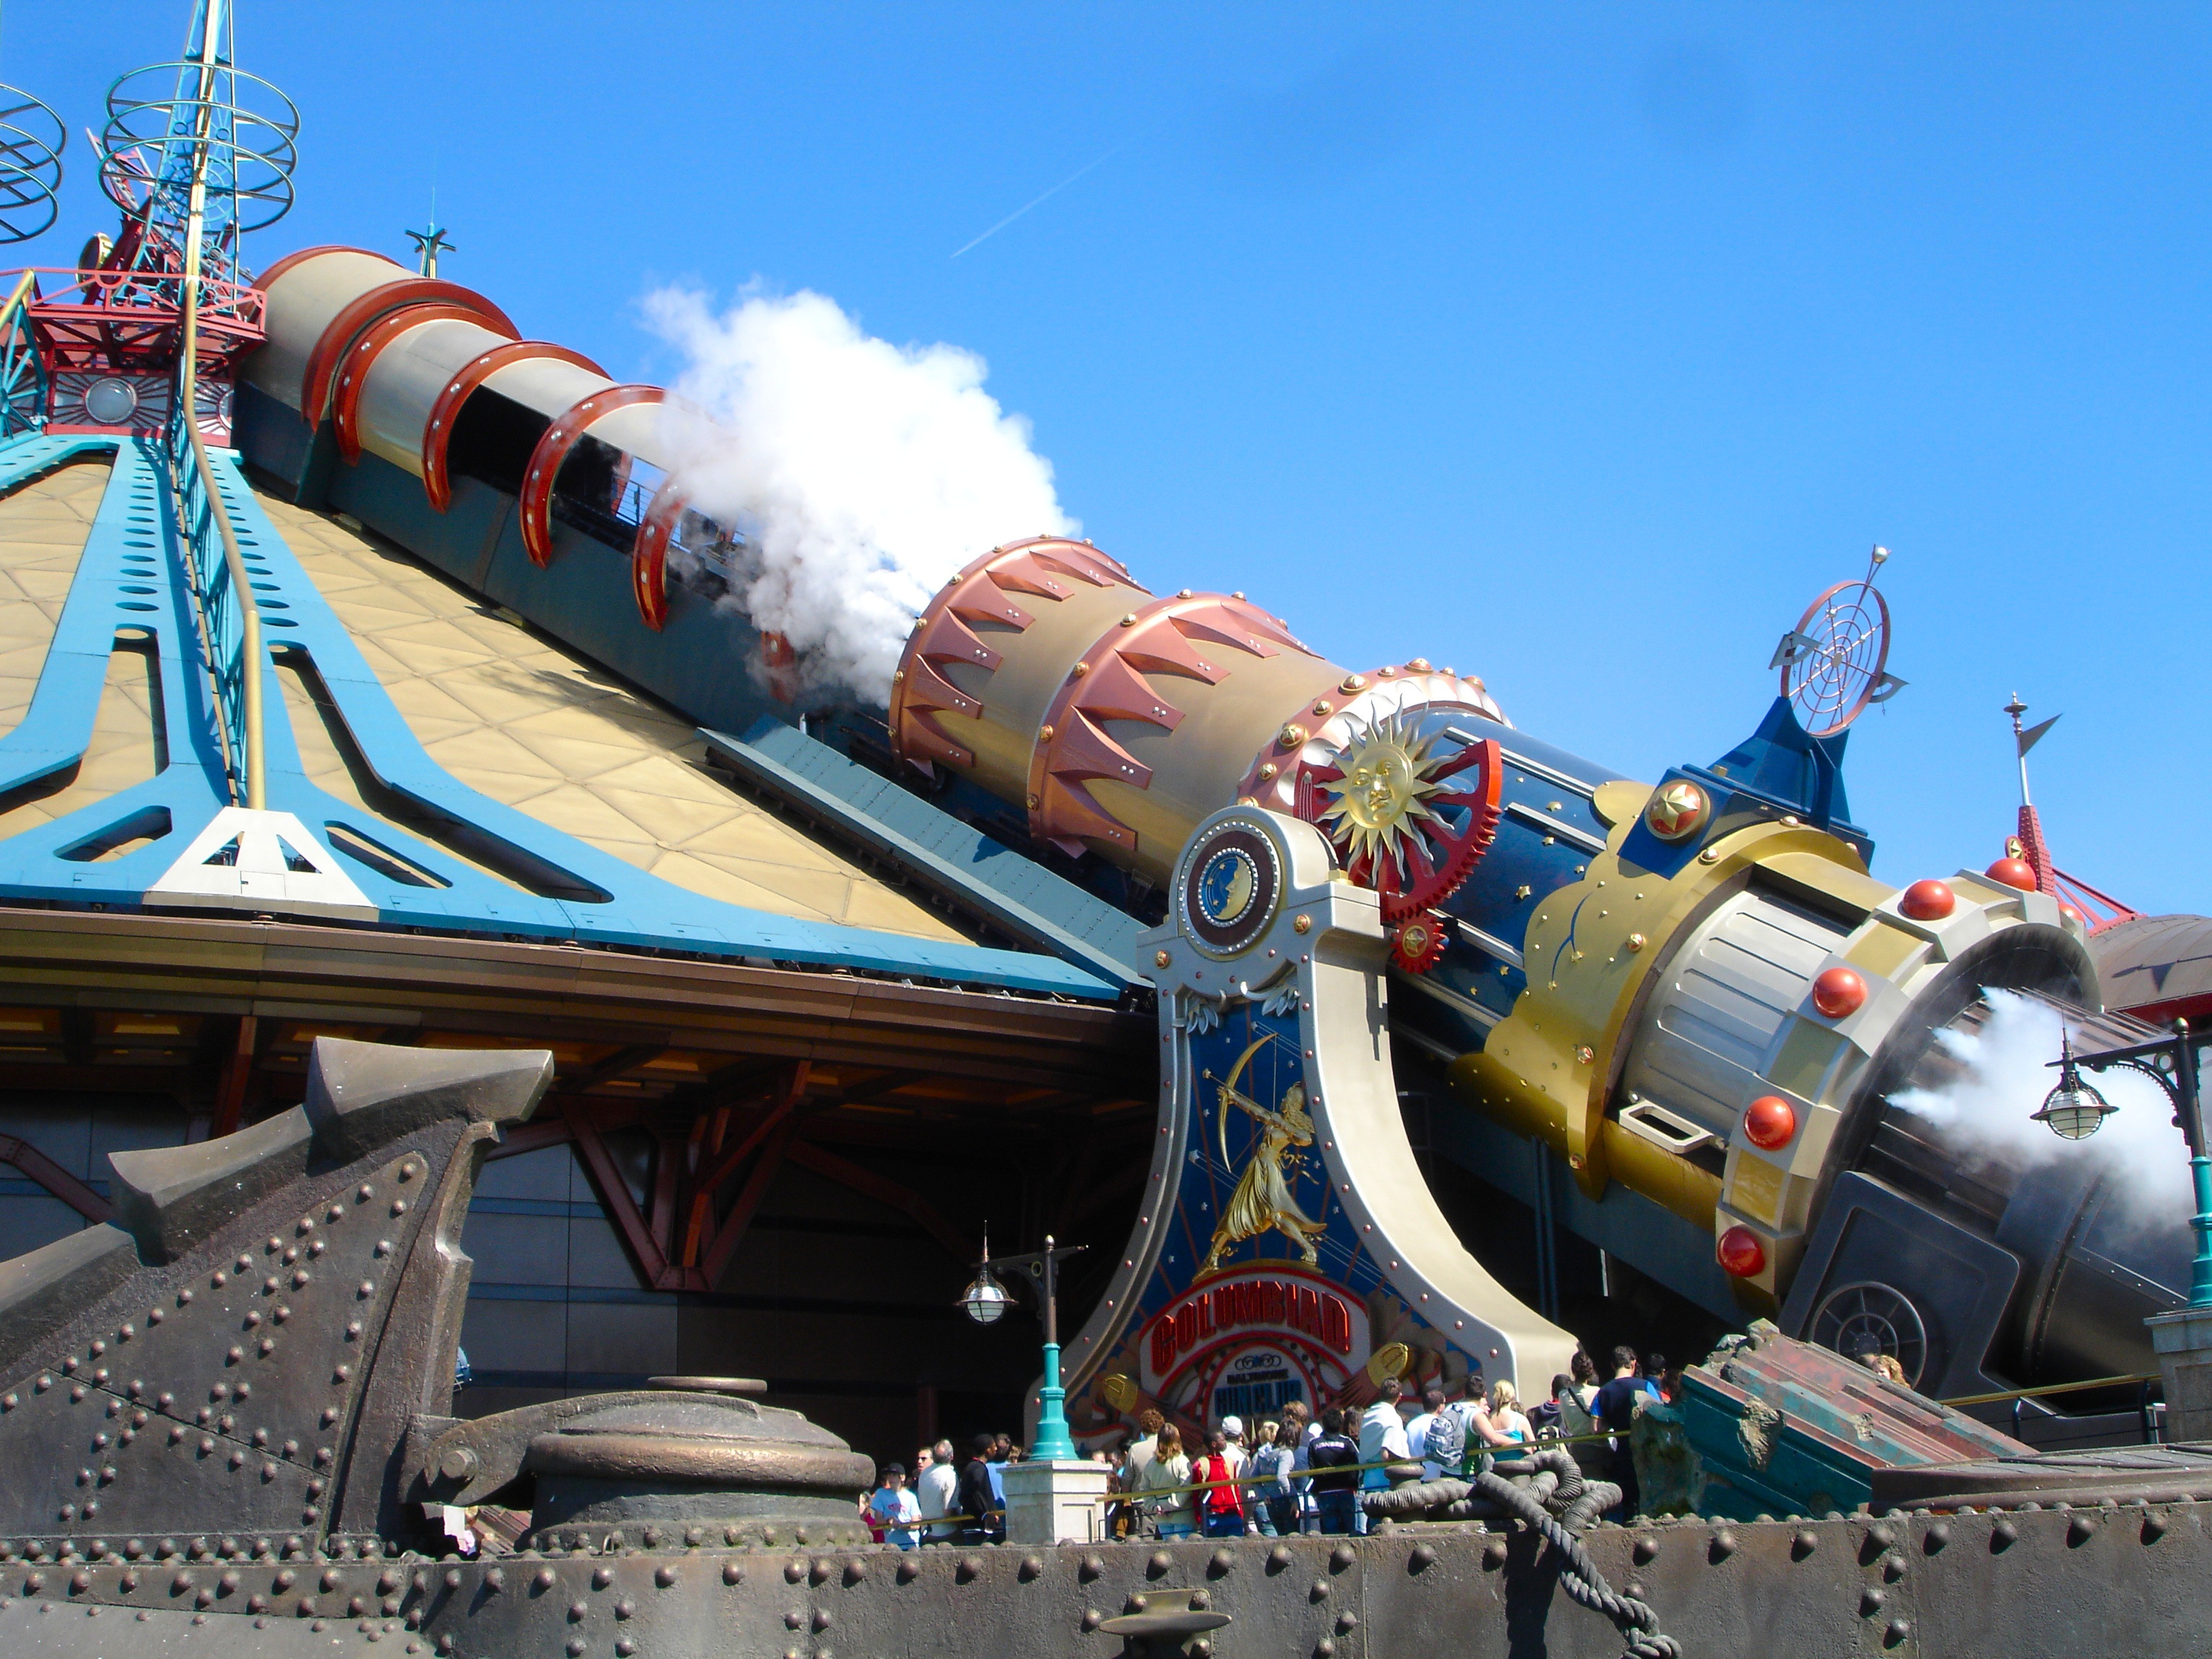
paris, vehicle, amusement park, space, park, water park, disneyland, theme, amusement ride, disneyland paris, nonbuilding structure, space mountain